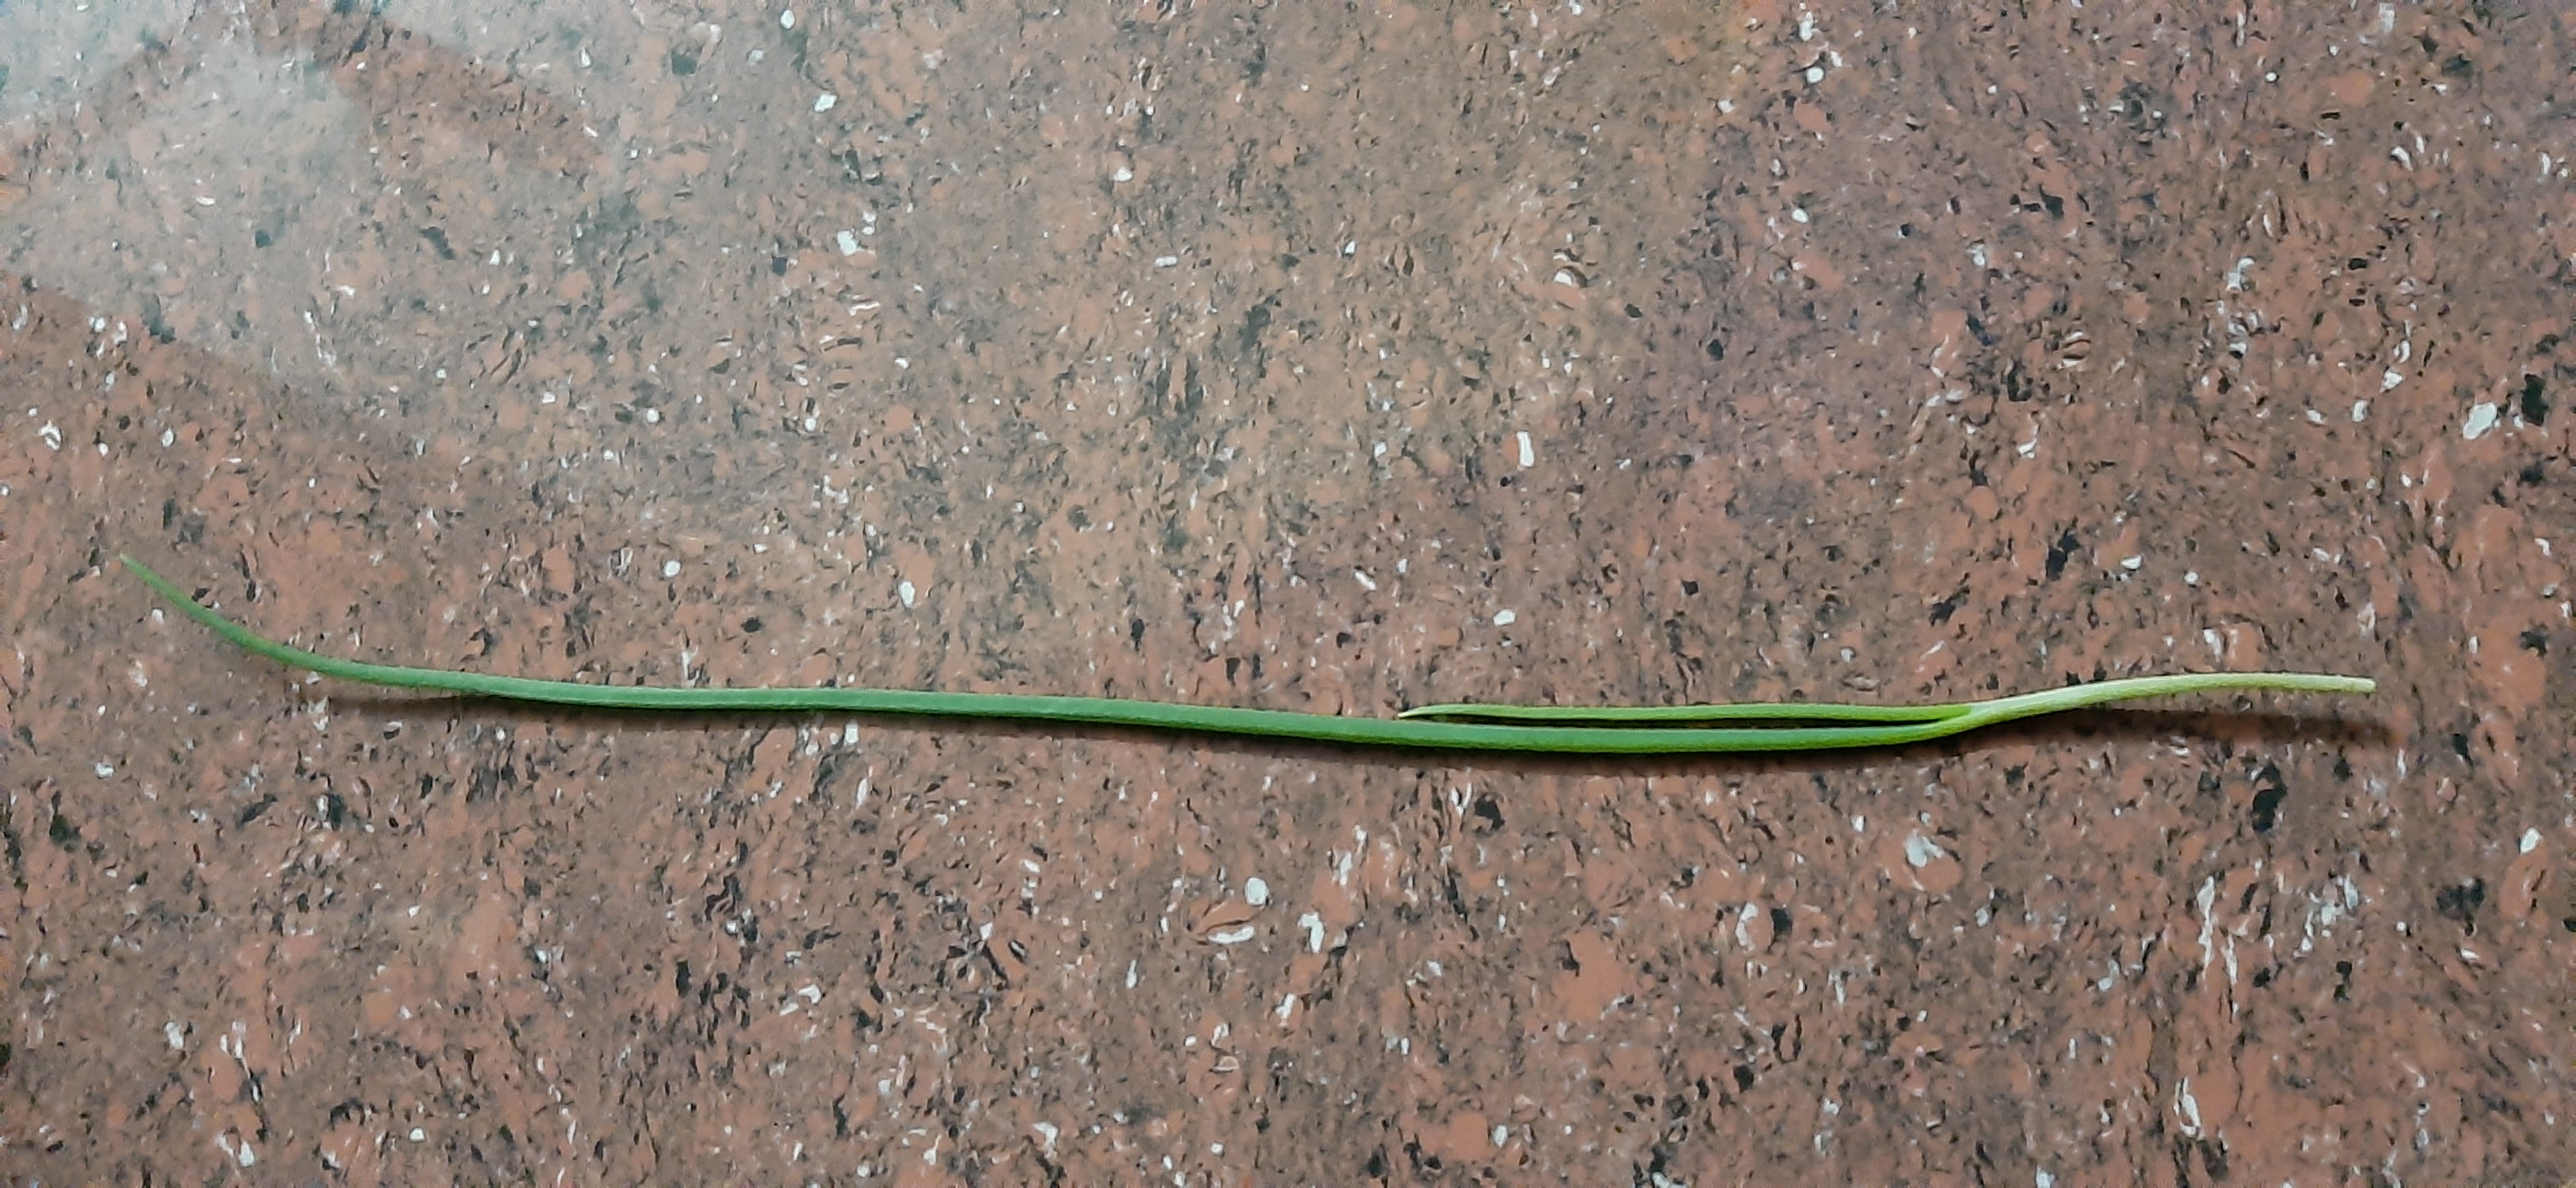
Plant: Onion